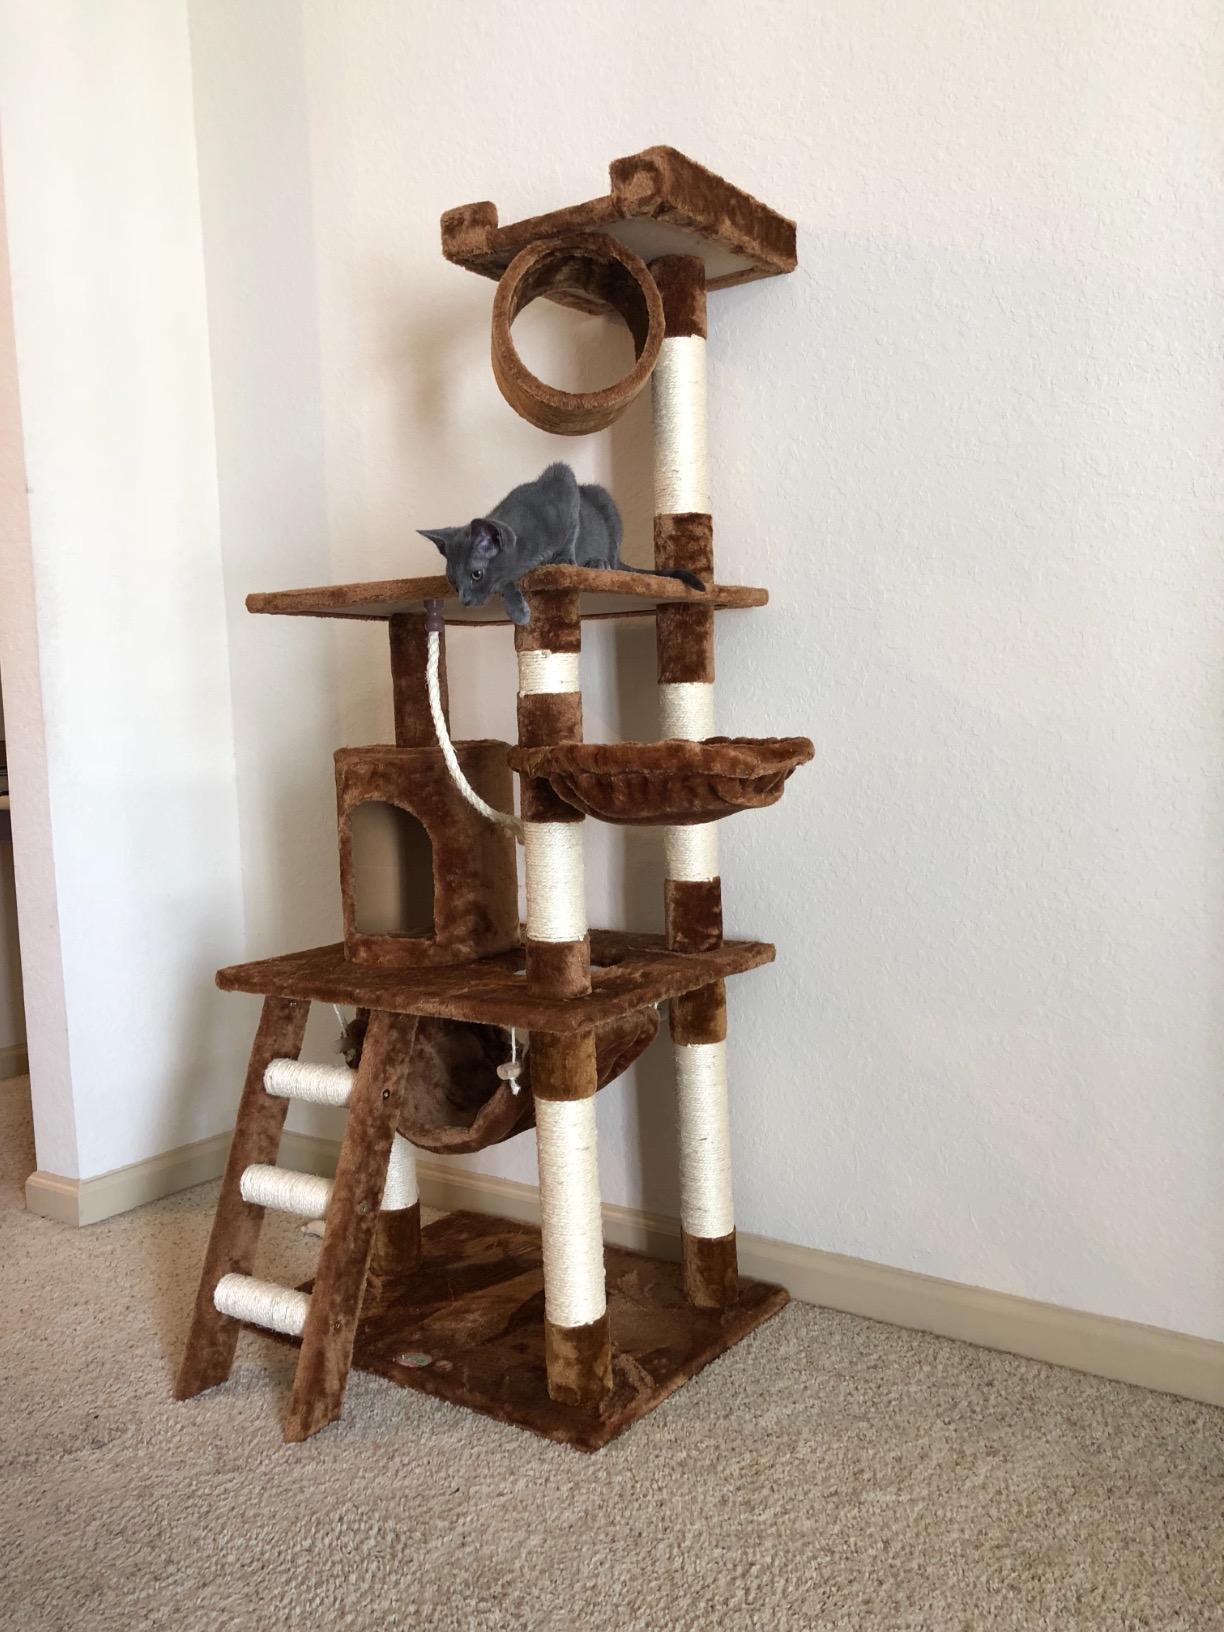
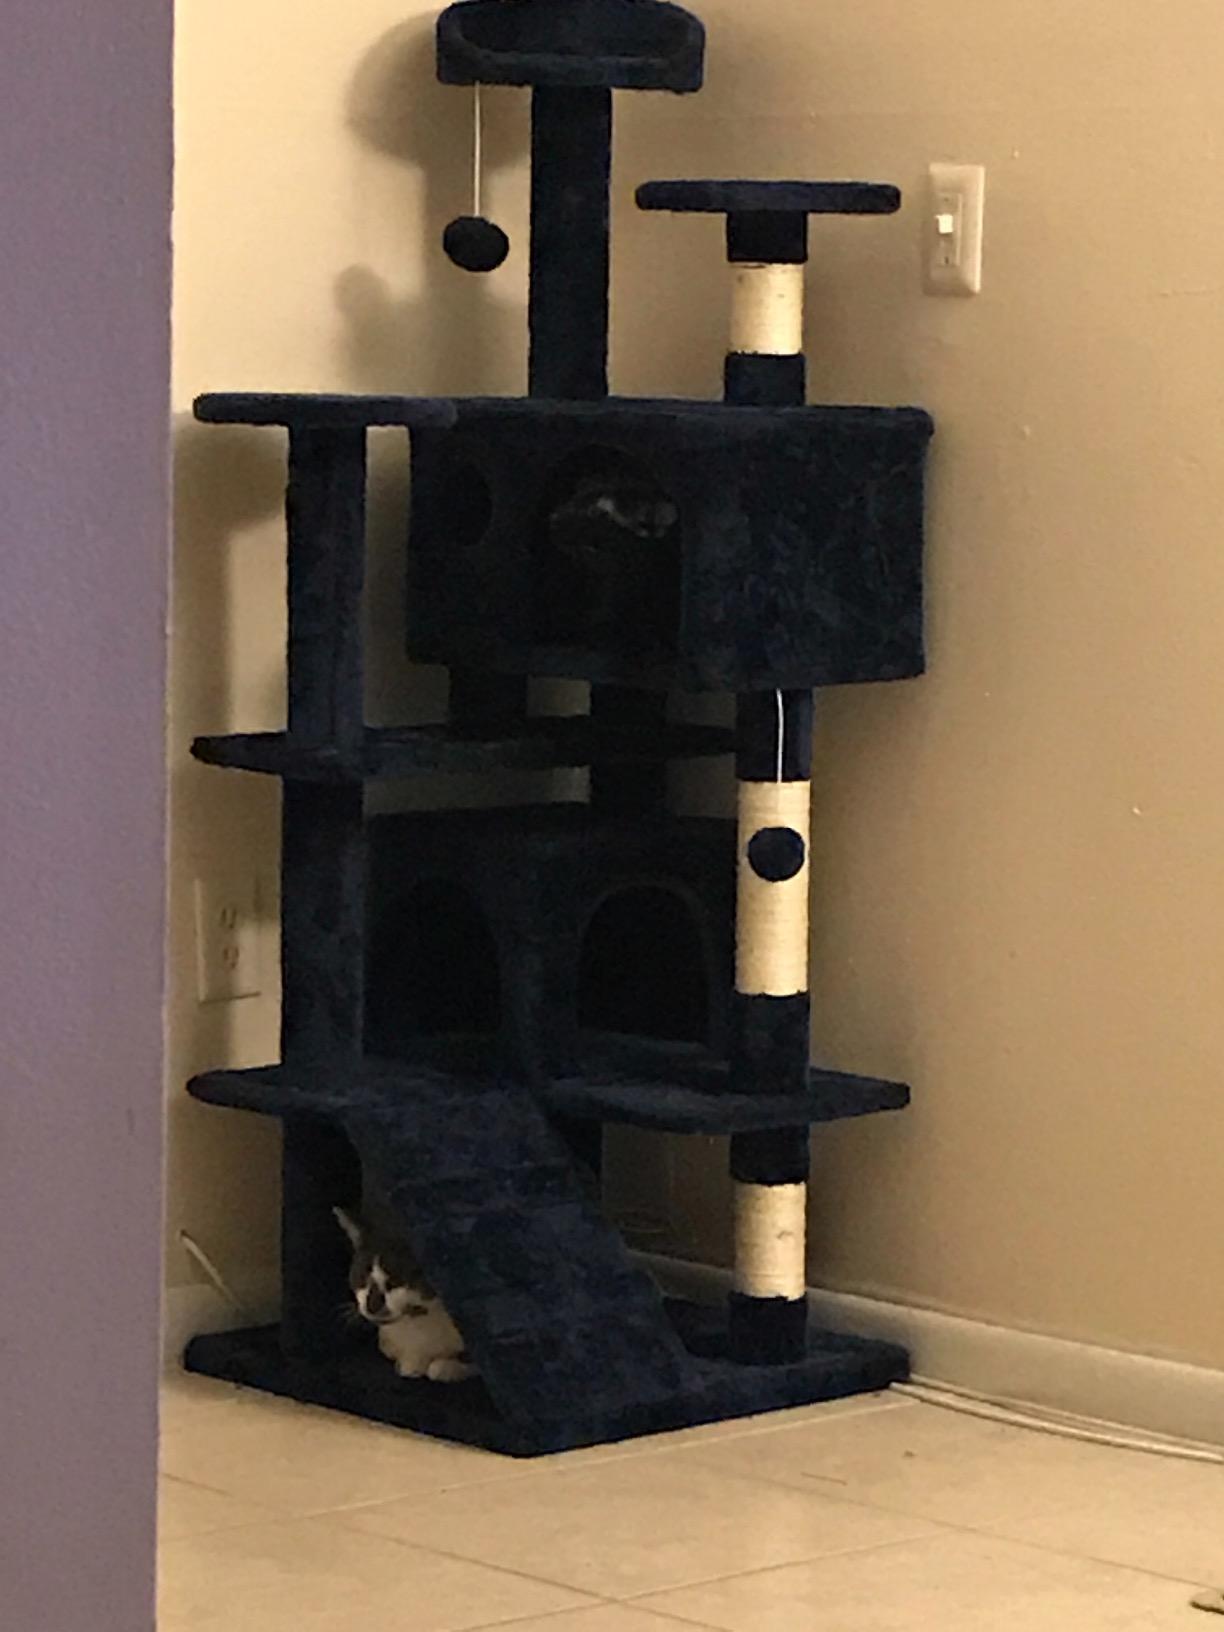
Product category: items_cat tree
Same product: no